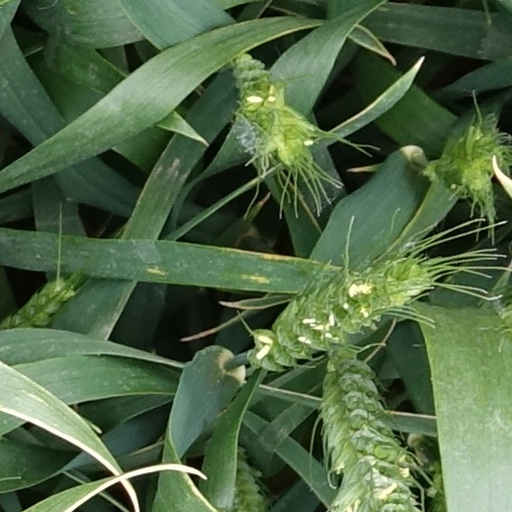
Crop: wheat